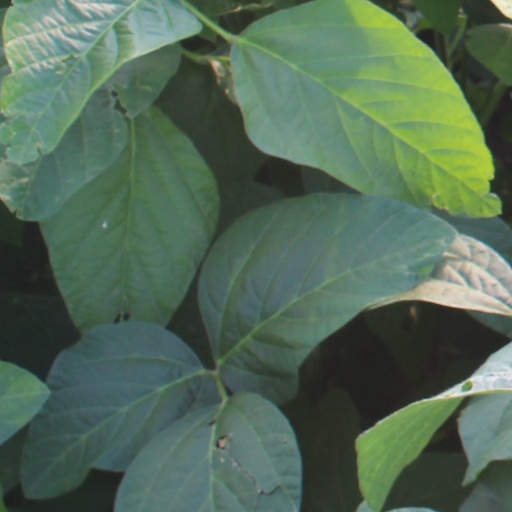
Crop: soybean